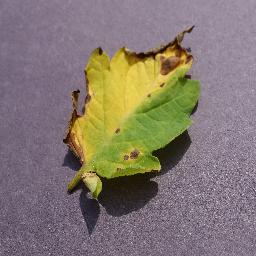
Label: Tomato___Septoria_leaf_spot